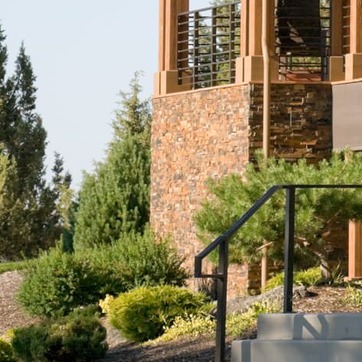
Material: brick